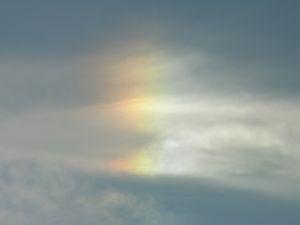
Le Miracle du soleil, ou la danse du soleil, est le nom donné au phénomène céleste qui a été observé le 13 octobre 1917 à Fátima à midi, dans le cadre des apparitions mariales de Fátima par 40 000 à 50 000 personnes, pendant environ 10 minutes à Cova da Iria, près de Fátima, au Portugal. Trois mois plus tôt, la date et le lieu de ce miracle avaient été annoncés par les pastoureaux de Fátima, sans connaître pour autant sa nature même. Ce phénomène, couvert par la presse et même un photographe professionnel a donné lieu à de multiples articles de journaux durant des semaines.